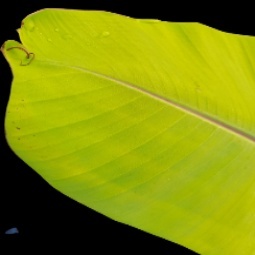
Label: Zinc